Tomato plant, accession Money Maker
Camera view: horizontal (90 deg, fisheye); turntable rotation: 210 degrees
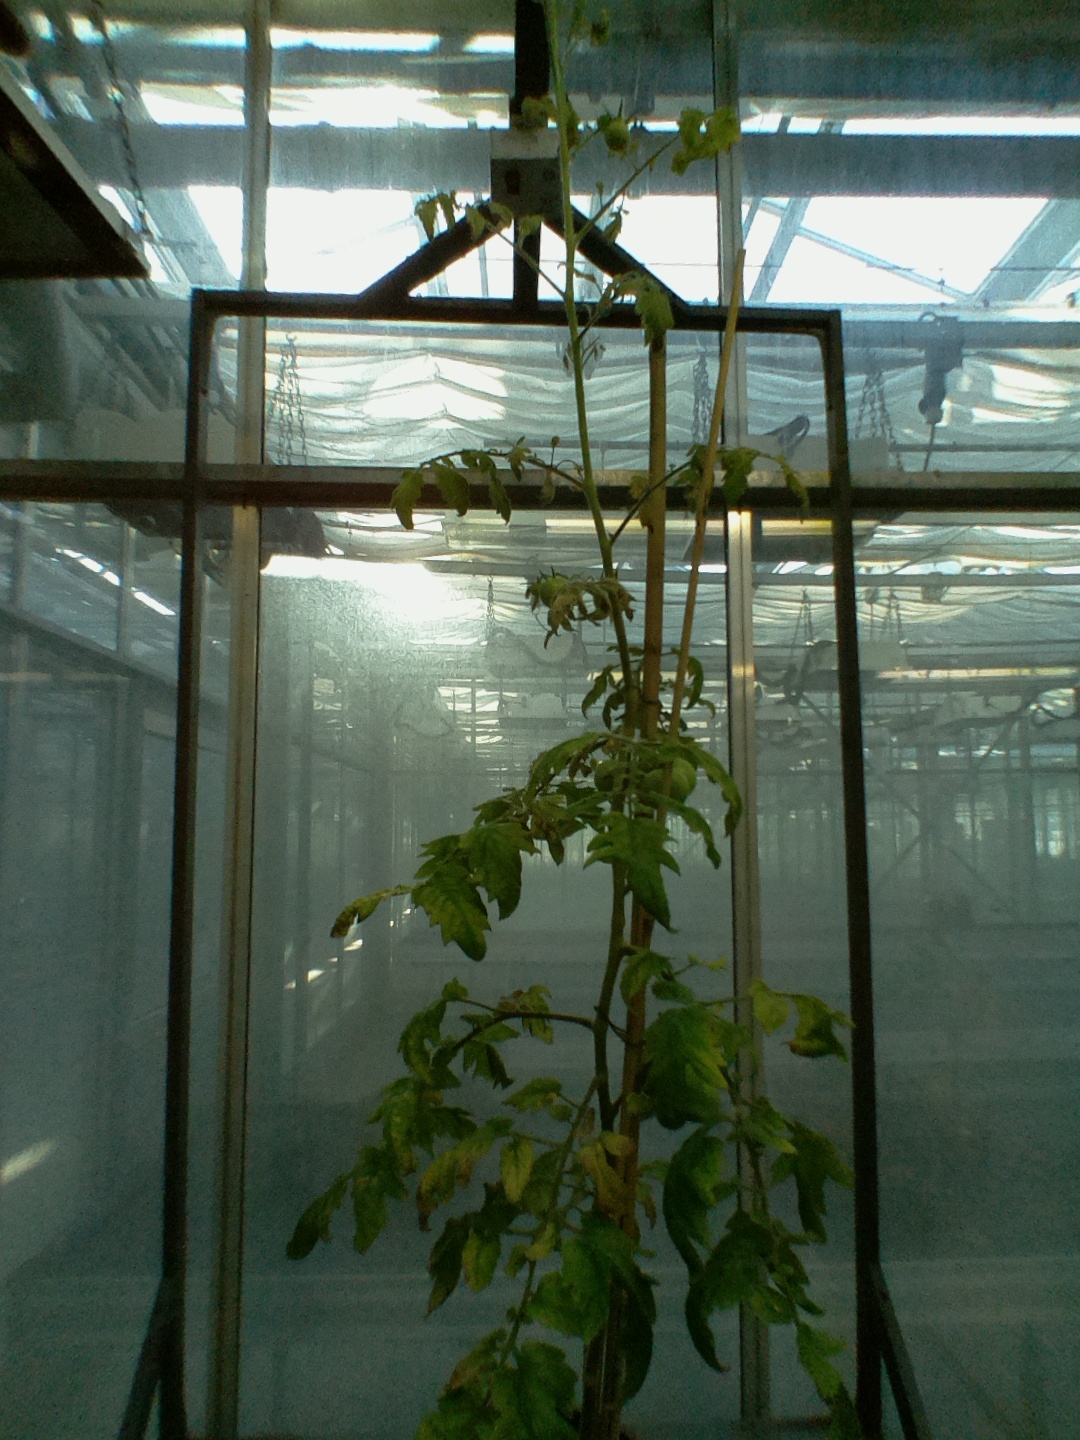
BBCH growth stage 79: 90% -100% of final fruit size